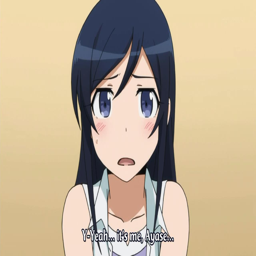
we cant agree on best girl , but we can agree on that she never wins